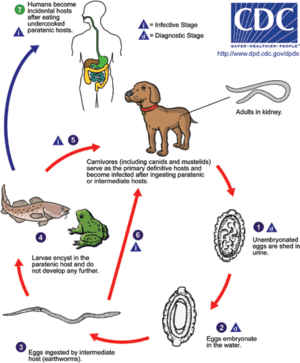
Dioctophyme renale, aussi appelé "strongle géant", "eustrongle géant" ou "ver rénal géant" est une espèce de nématodes parasites dont la forme adulte infecte les reins des mammifères. D. renale est trouvé dans le monde entier. Il affecte en particulier les visons et les chiens. L'infection humaine est rare; 37 cas humains de dioctophymiose étaient connus en 2019. Ces 37 cas étaient répartis dans dix pays d’Asie, d’Europe, d’Amérique du Nord et d’Océanie, le nombre le plus élevé étant en Chine. La maladie peut provoquer la destruction des reins. Le traitement est l'exérèse chirurgicale.